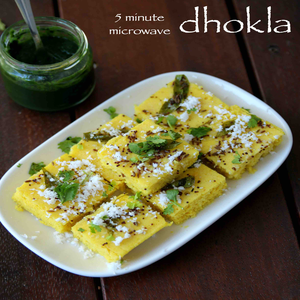
Dish: dhokla